Dave Viti

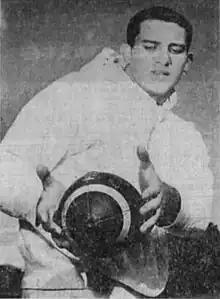

David M. Viti (September 28, 1939 – June 2023) was an American professional football player who was an end for the Hamilton Tiger-Cats of the Canadian Football League (CFL). He played college football for the Boston University Terriers and later professionally with the Tiger-Cats for eight seasons from to . He helped Hamilton win three Grey Cup championships, in 1963, 1965 and 1967.